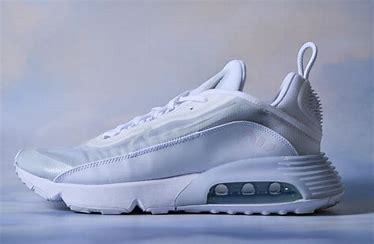
Brand: Nike
Model: Air Max 2090